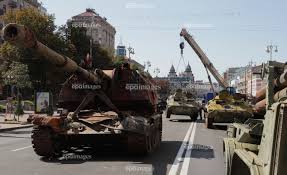
Label: 2S19_MSTA